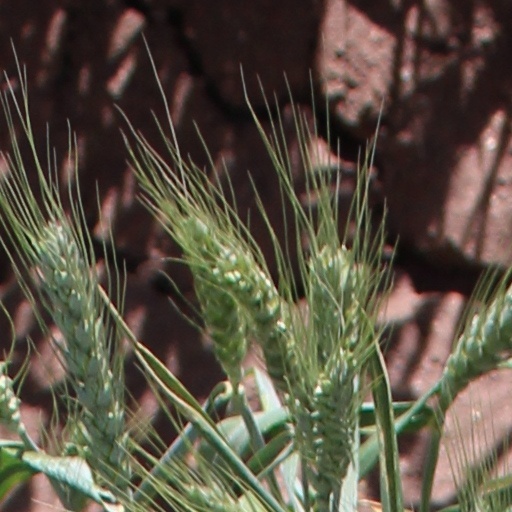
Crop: wheat